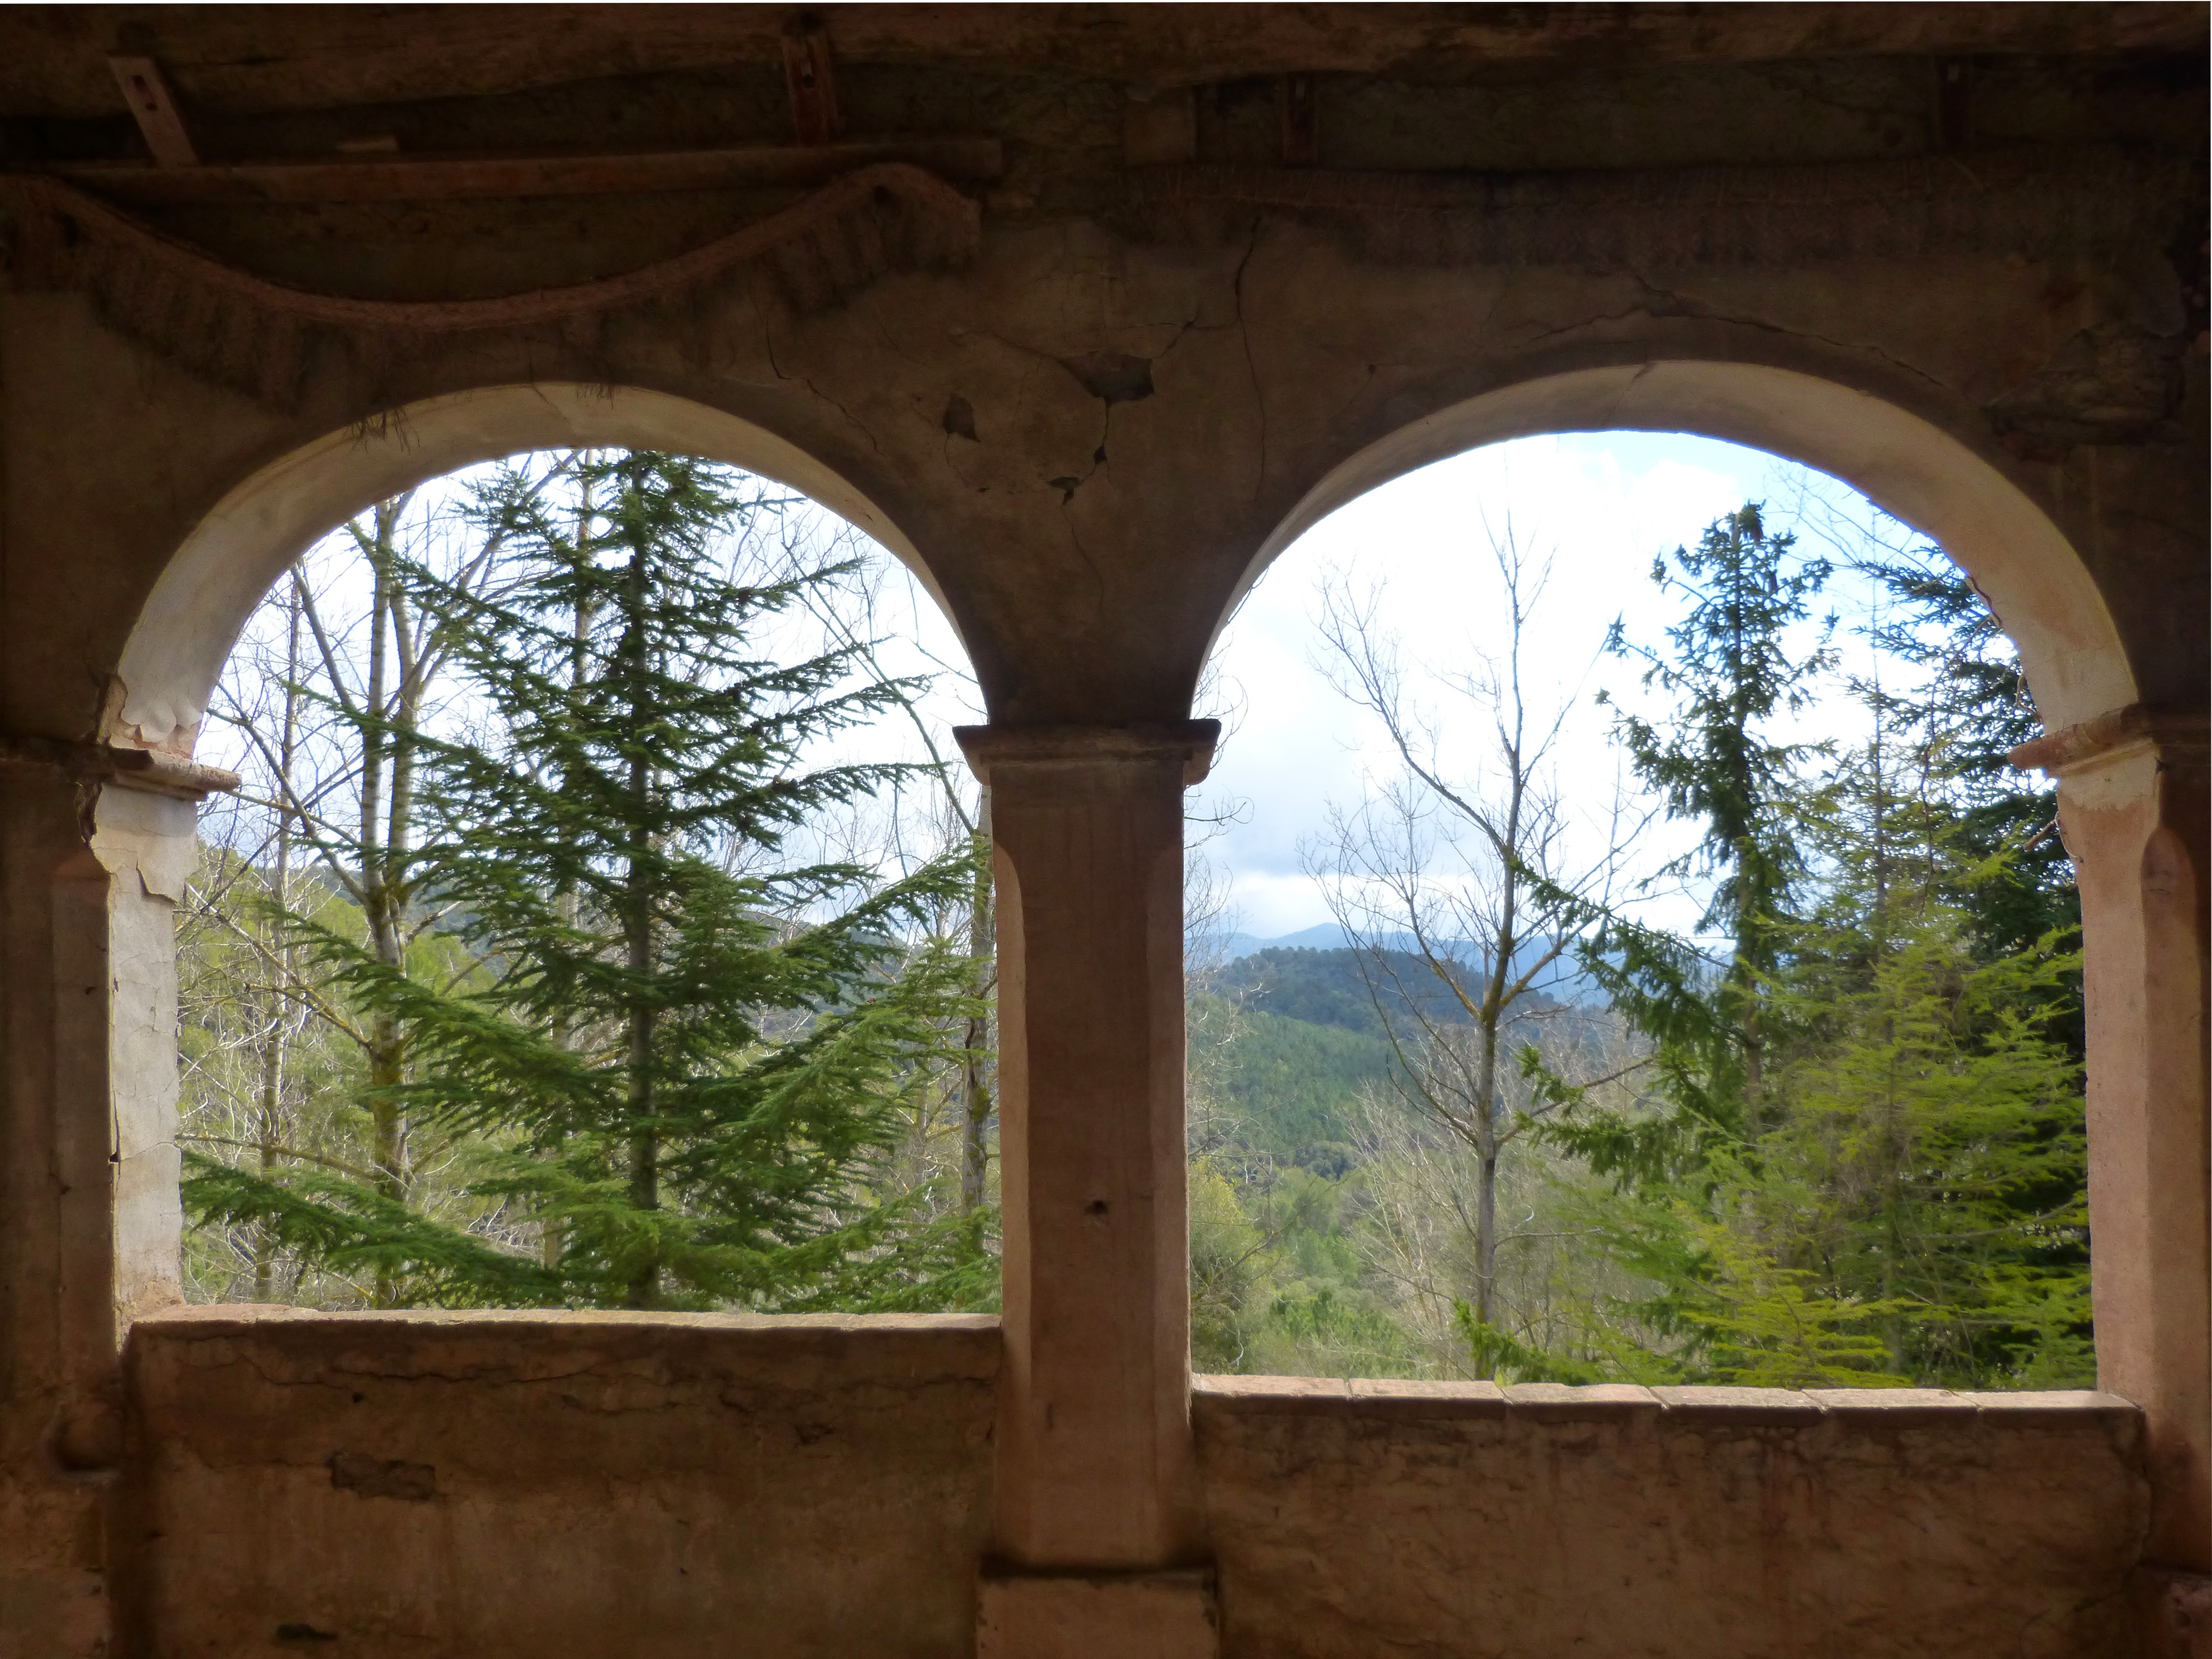
architecture, window, arch, column, temple, windows, ruins, arches, farmhouse, monastery, beauty, history, arcade, estate, yew, ancient history